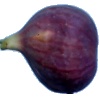
Label: fig